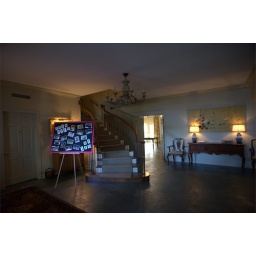
The foyer in the Zeta house - looking from the front door